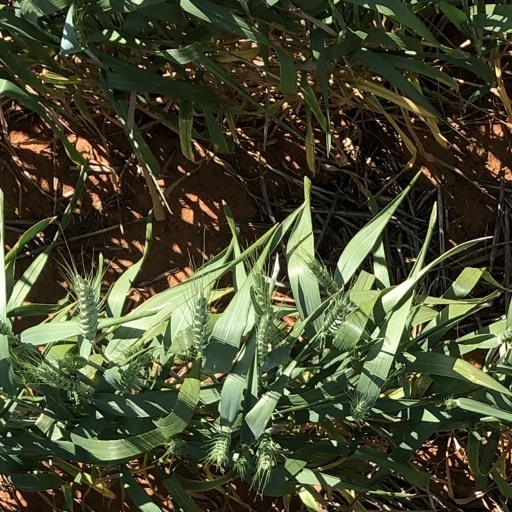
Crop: wheat